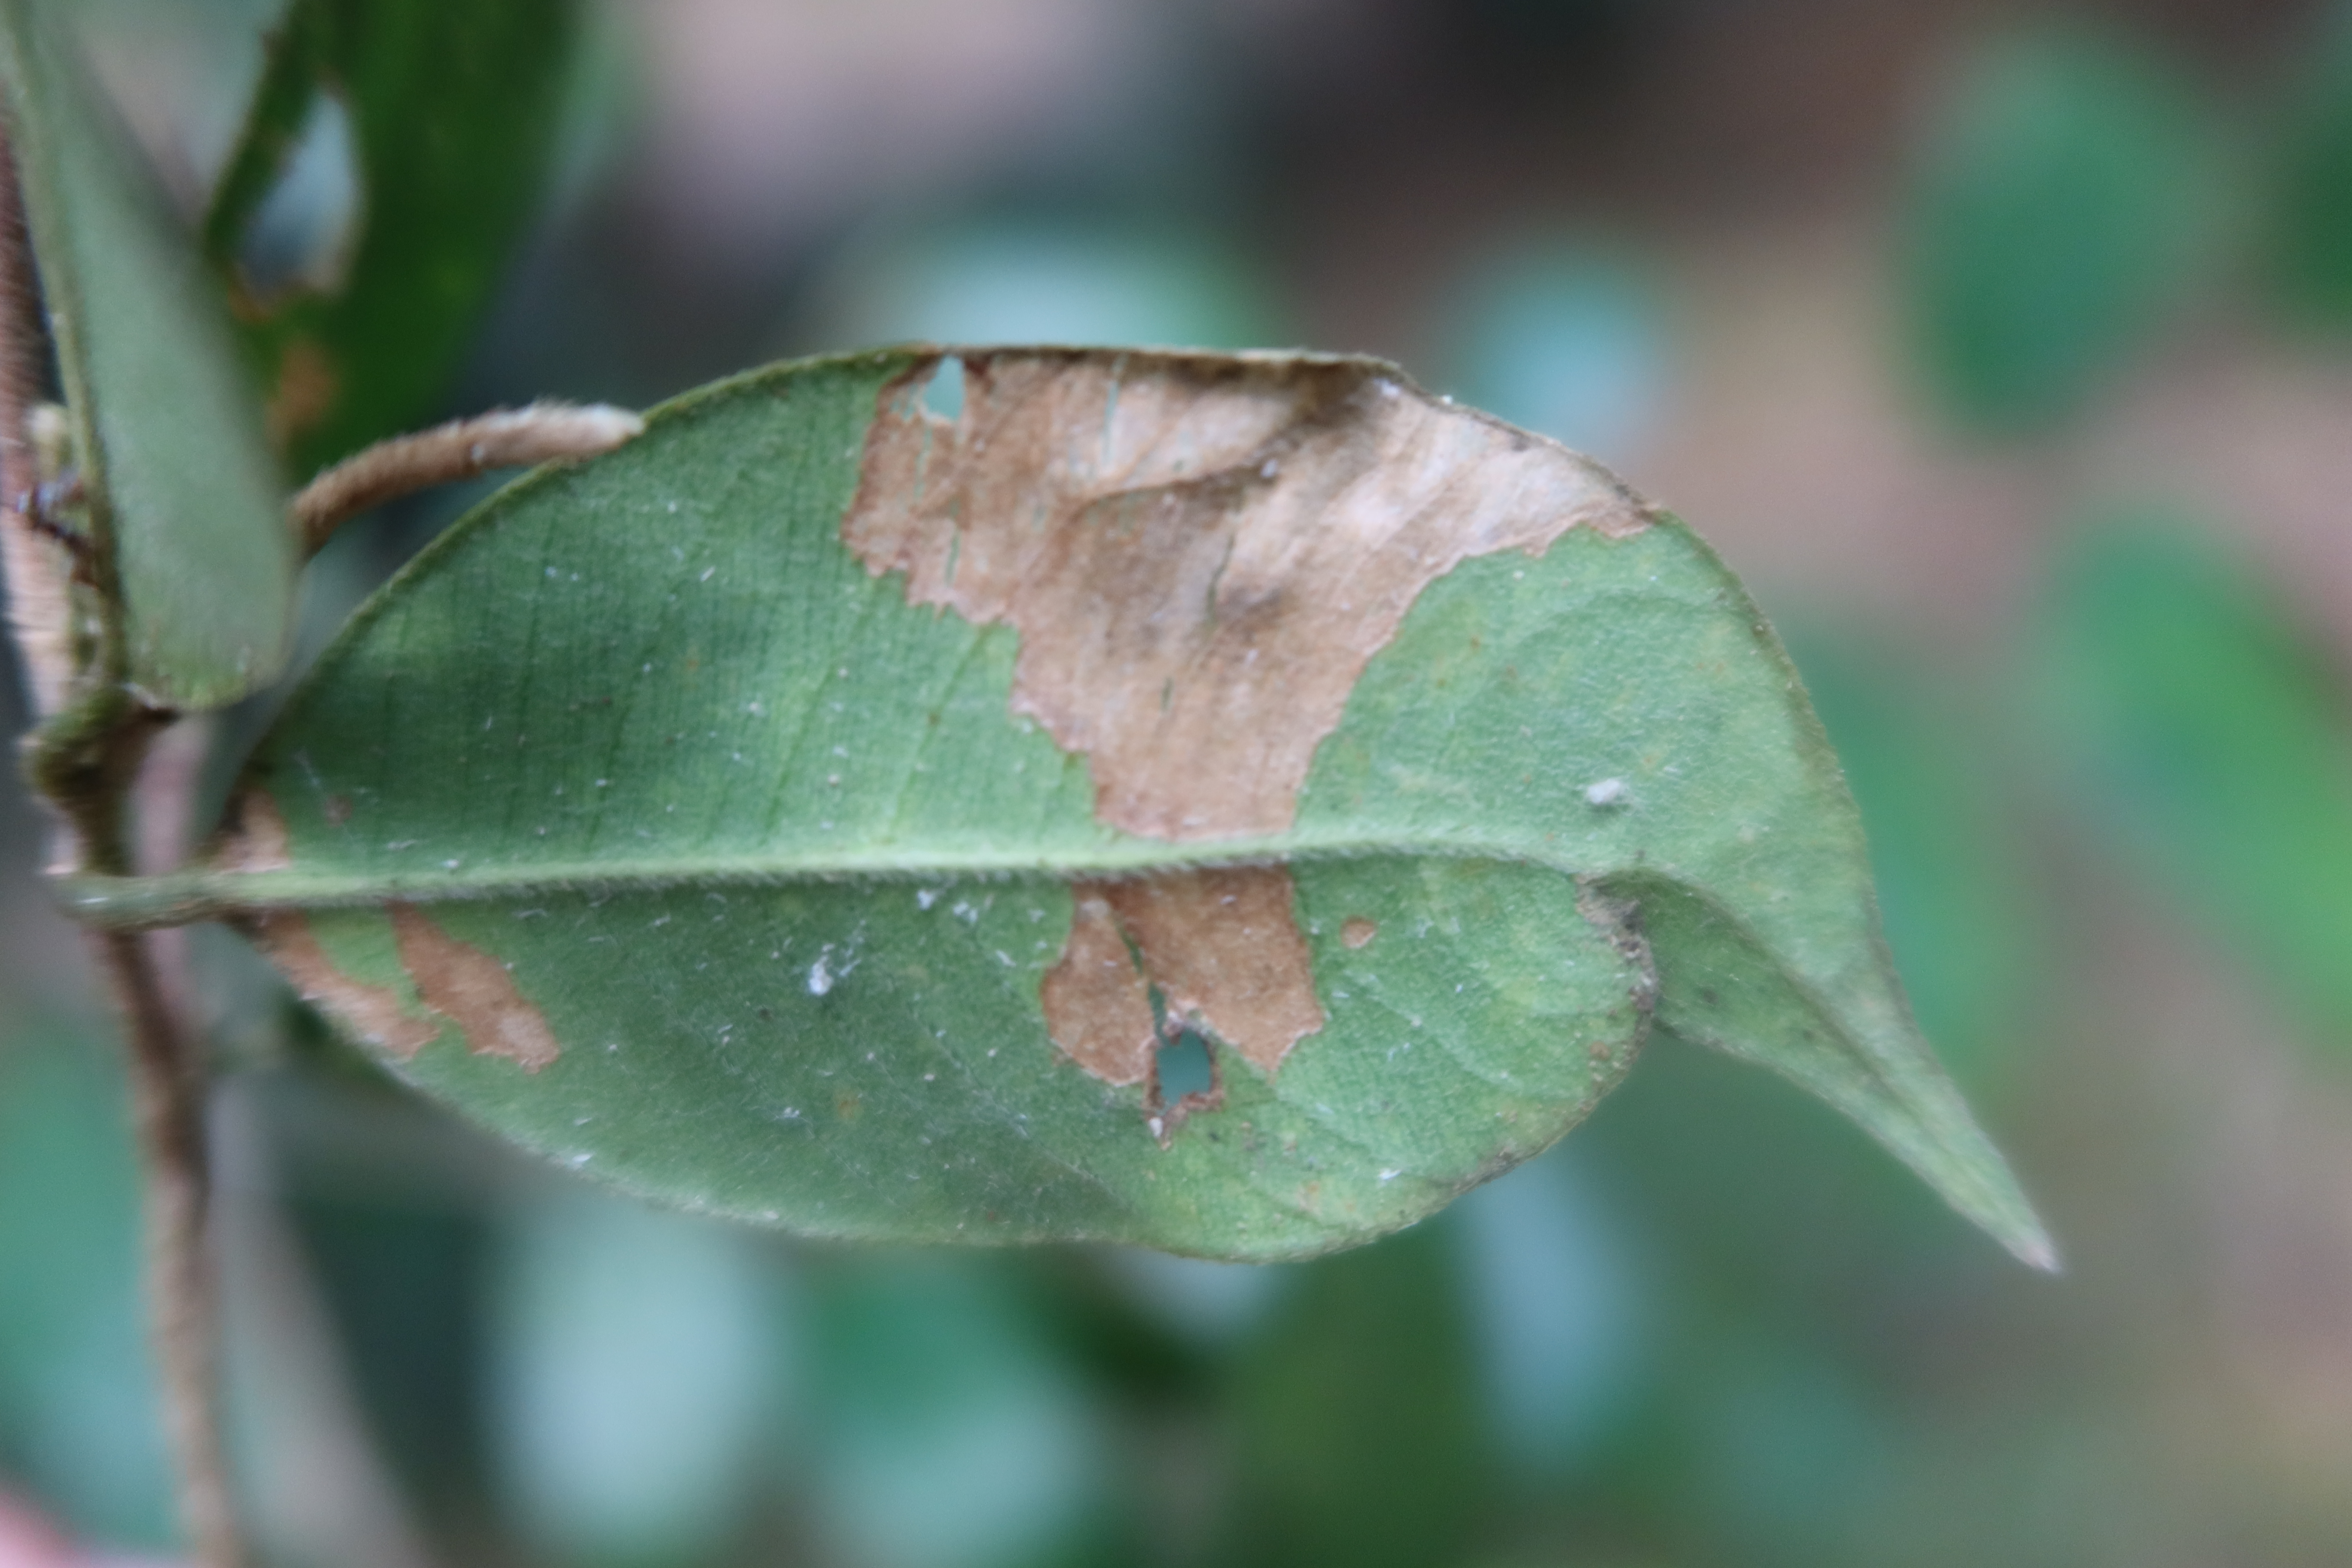
Label: Powdery mildew